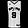
Label: T - shirt / top